Sinodiscus

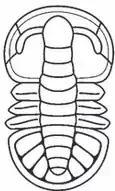
"S. changyangensis" Zhang, mature (holaspid) exoskeleton as reconstructed by Dai & Zhang (2013).

Dai and Zhang (2013) were able to reconstruct both the morphology and ontogeny of "S. changyangensis" Zhang based on a large number of well preserved examples from the lower Cambrian Shuijingtuo Formation in Changyang, Hubei Province, South China.